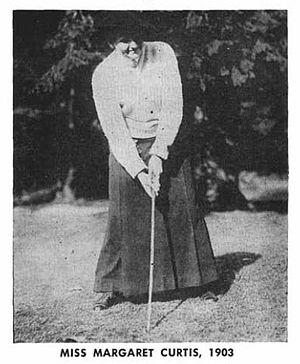
Margaret Curtis est une golfeuse et joueuse de tennis américaine du début du XXᵉ siècle.